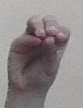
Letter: ha